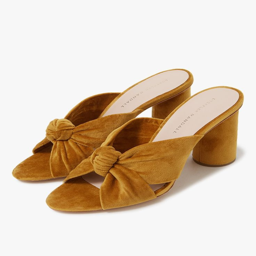
i love everything about garment .